Queen Margaret Union

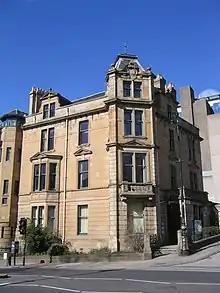
The QM's former home at 1 University Gardens

After a few years of trying to decide how best to spend the money, a house at 31 Buckingham Terrace was rented. In 1912, the College Club at the University of Glasgow went into liquidation and the QMU took over the premises at 67 Ann Street (now Southpark Terrance) until 1922 when it moved across the road from the Glasgow University Union (GUU, which only admitted men) in the John McIntyre Building, to be based at 1 University Gardens (left, now part of the Department of History). During this period, the QM Union mostly provided space for its members to study, discuss, debate and eat.